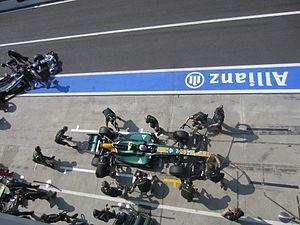
Stand caterham GP Italie 2012
Le Grand Prix automobile d'Italie 2012, disputé le 9 septembre 2012 sur le circuit de Monza, est la 871ᵉ épreuve du championnat du monde de Formule 1 courue depuis 1950. Il s'agit de la soixante-troisième édition du Grand Prix d'Italie comptant pour le championnat du monde de Formule 1, la soixante-deuxième se tenant à Monza, et de la quatorzième manche du championnat 2012.